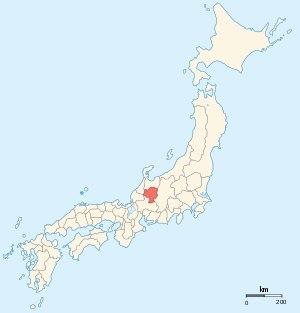
Hida est une ancienne province japonaise qui se trouvait à l'emplacement du nord de l'actuelle préfecture de Gifu.